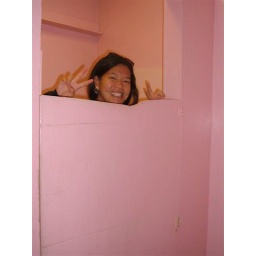
The stall door in this Chinatown foodcourt were abnormally short. I'm not even standing on anything. -_-'